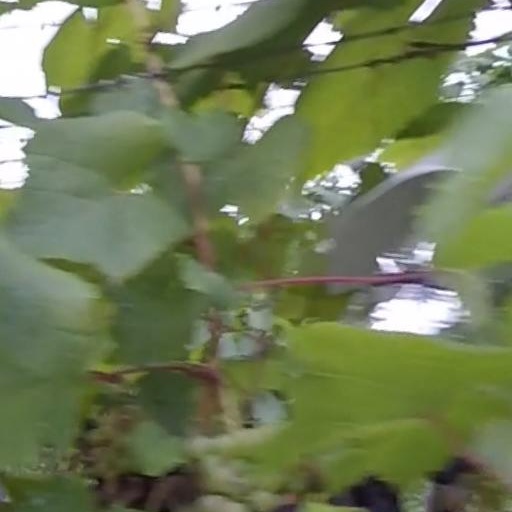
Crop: grape